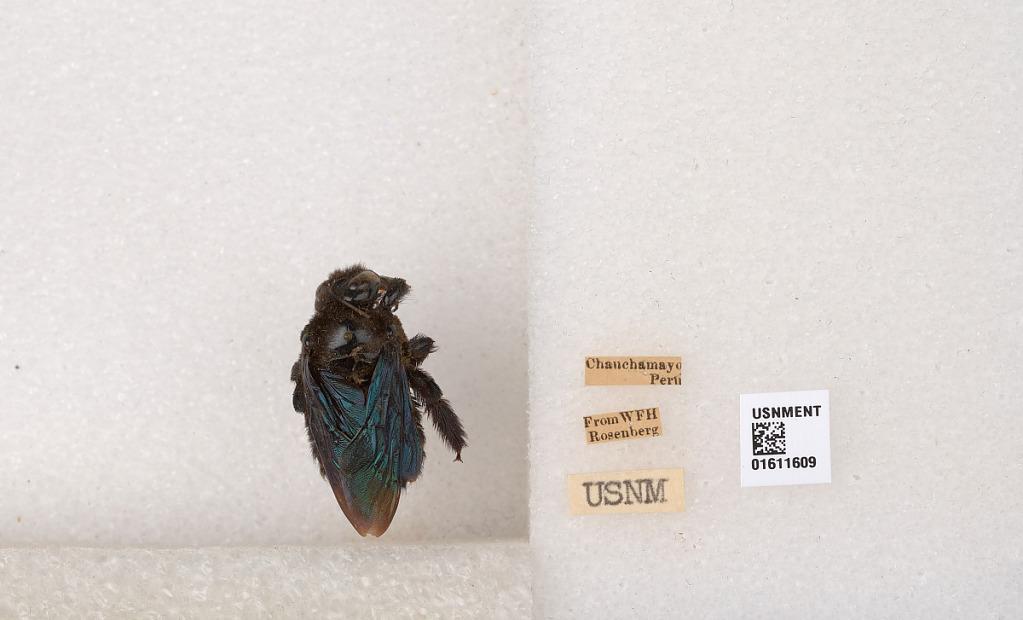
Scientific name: Xylocopa
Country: Peru
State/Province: Cusco
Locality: Chauchamayo (Quebrada Chauchamayo)